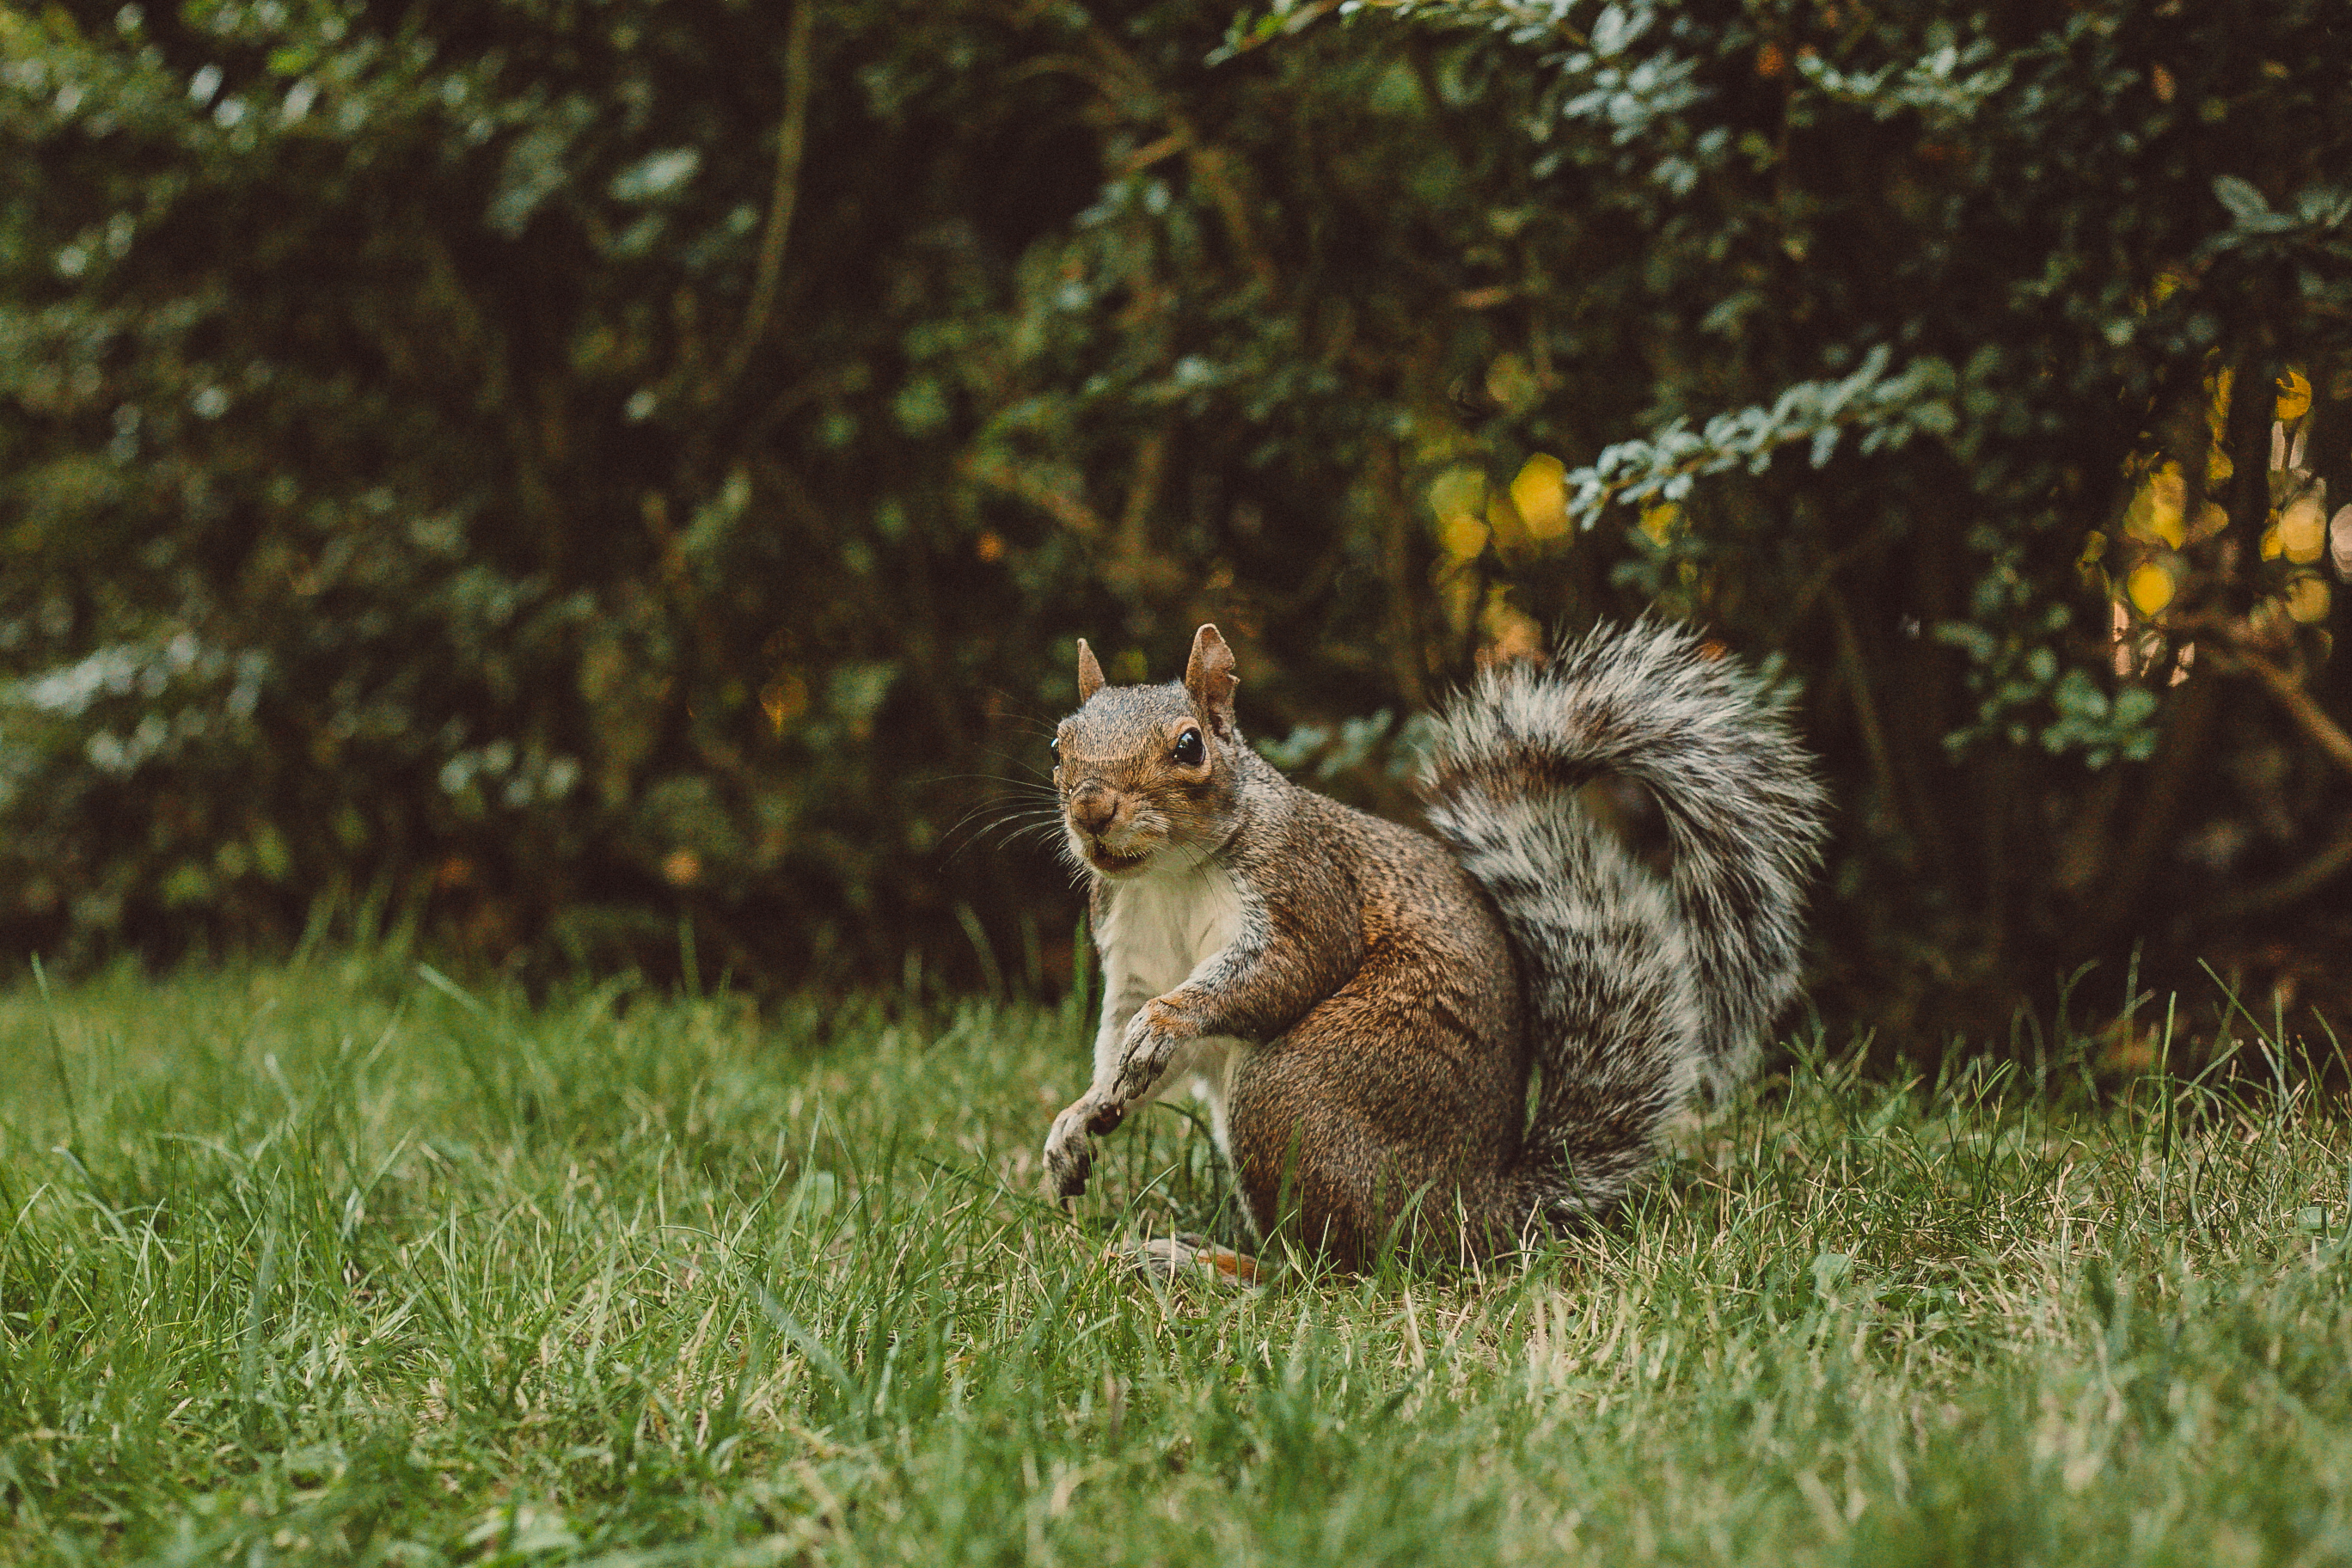
squirrel, grass, look, looking, claws, vertebrate, mammal, wildlife, green, tail, fox squirrel, wild cat, terrestrial animal, grey squirrel, felidae, rodent, plant, cat, lynx, fawn, whiskers, carnivore